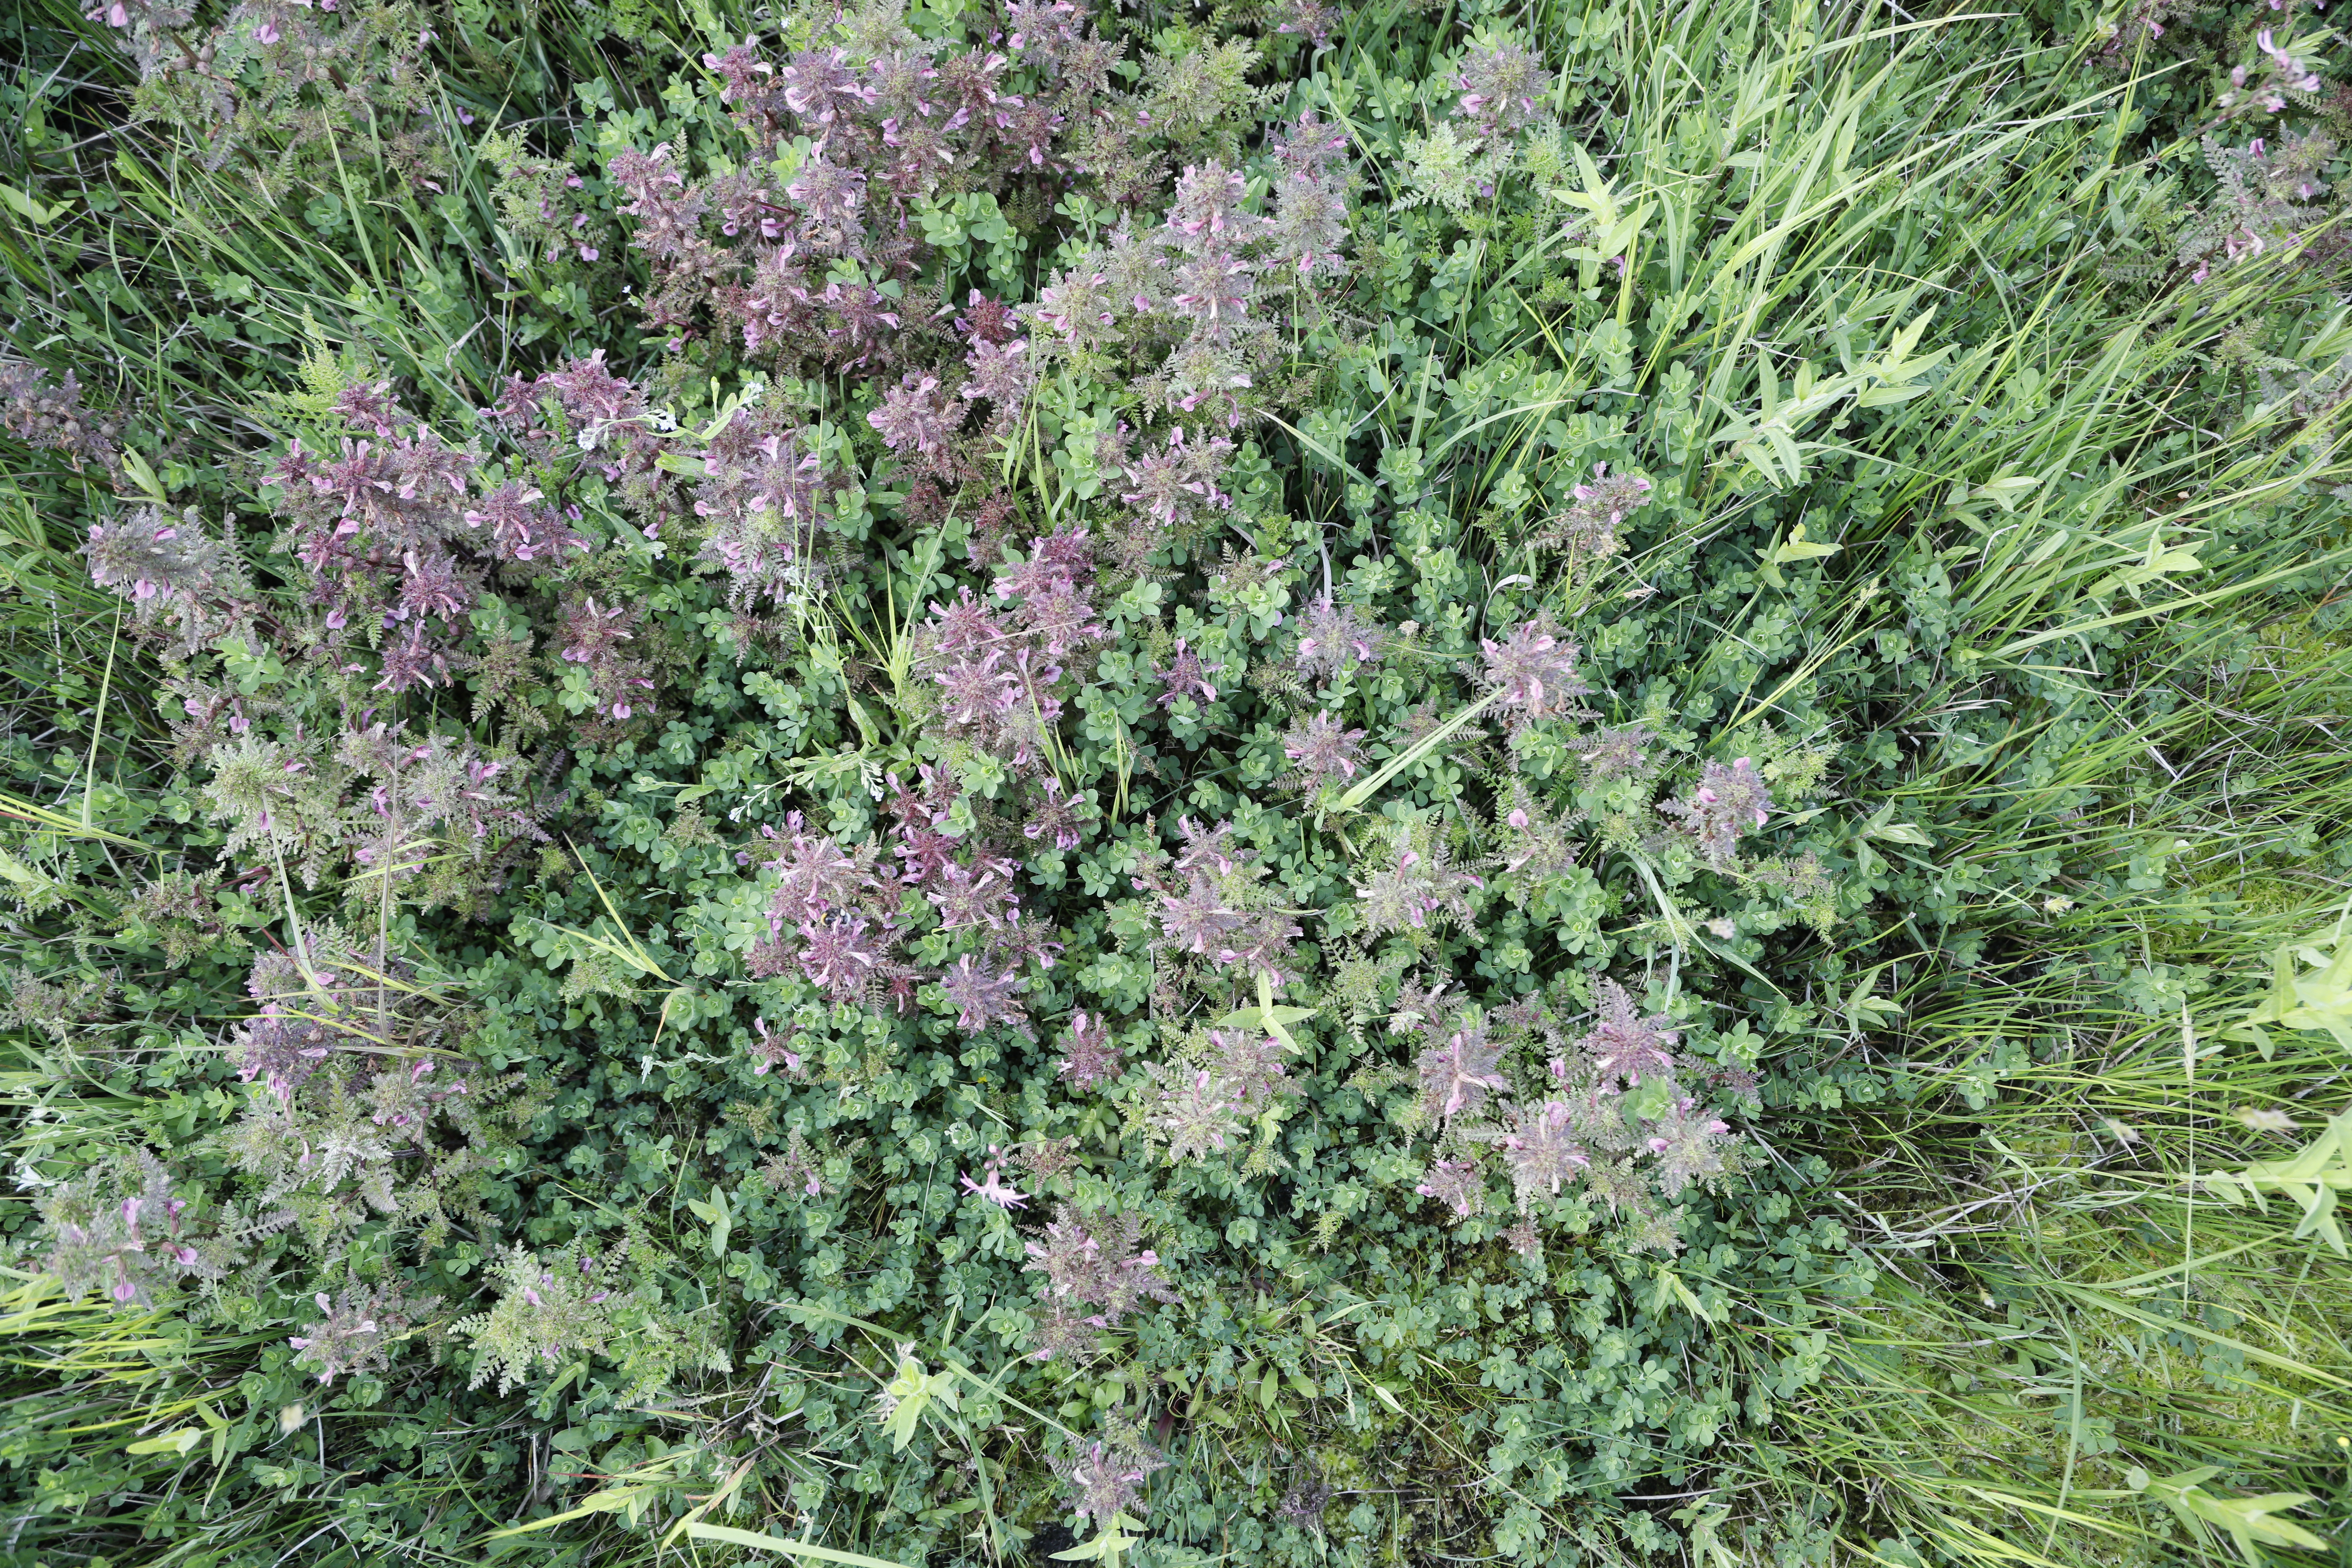
Plant species: Pedicularis palustris, Silene flos-cuculi, Myosotis scorpioides